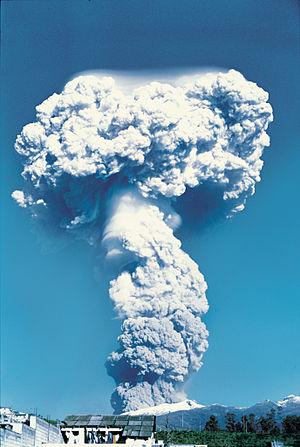
Le Guagua Pichincha est un volcan d'Équateur culminant à 4 776 mètres. Situé à une dizaine de kilomètres à l'ouest de la ville de Quito, il domine la capitale du pays.